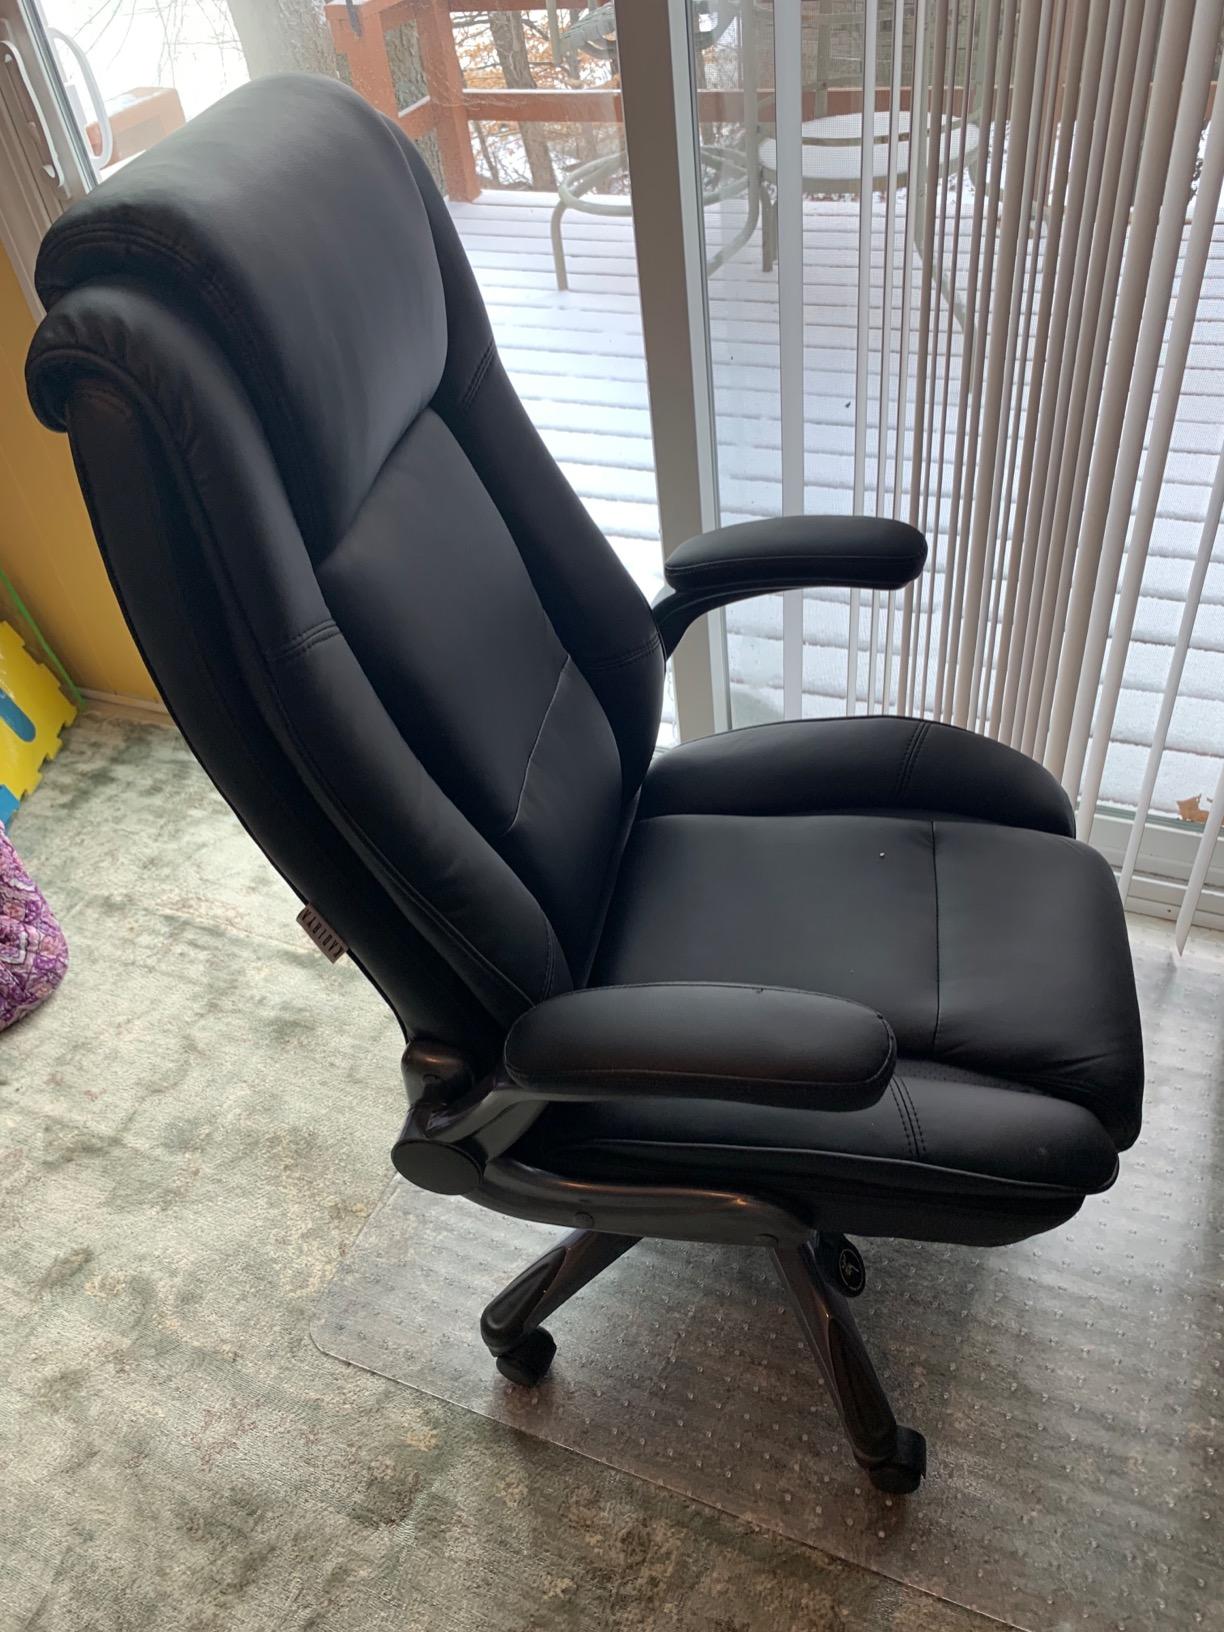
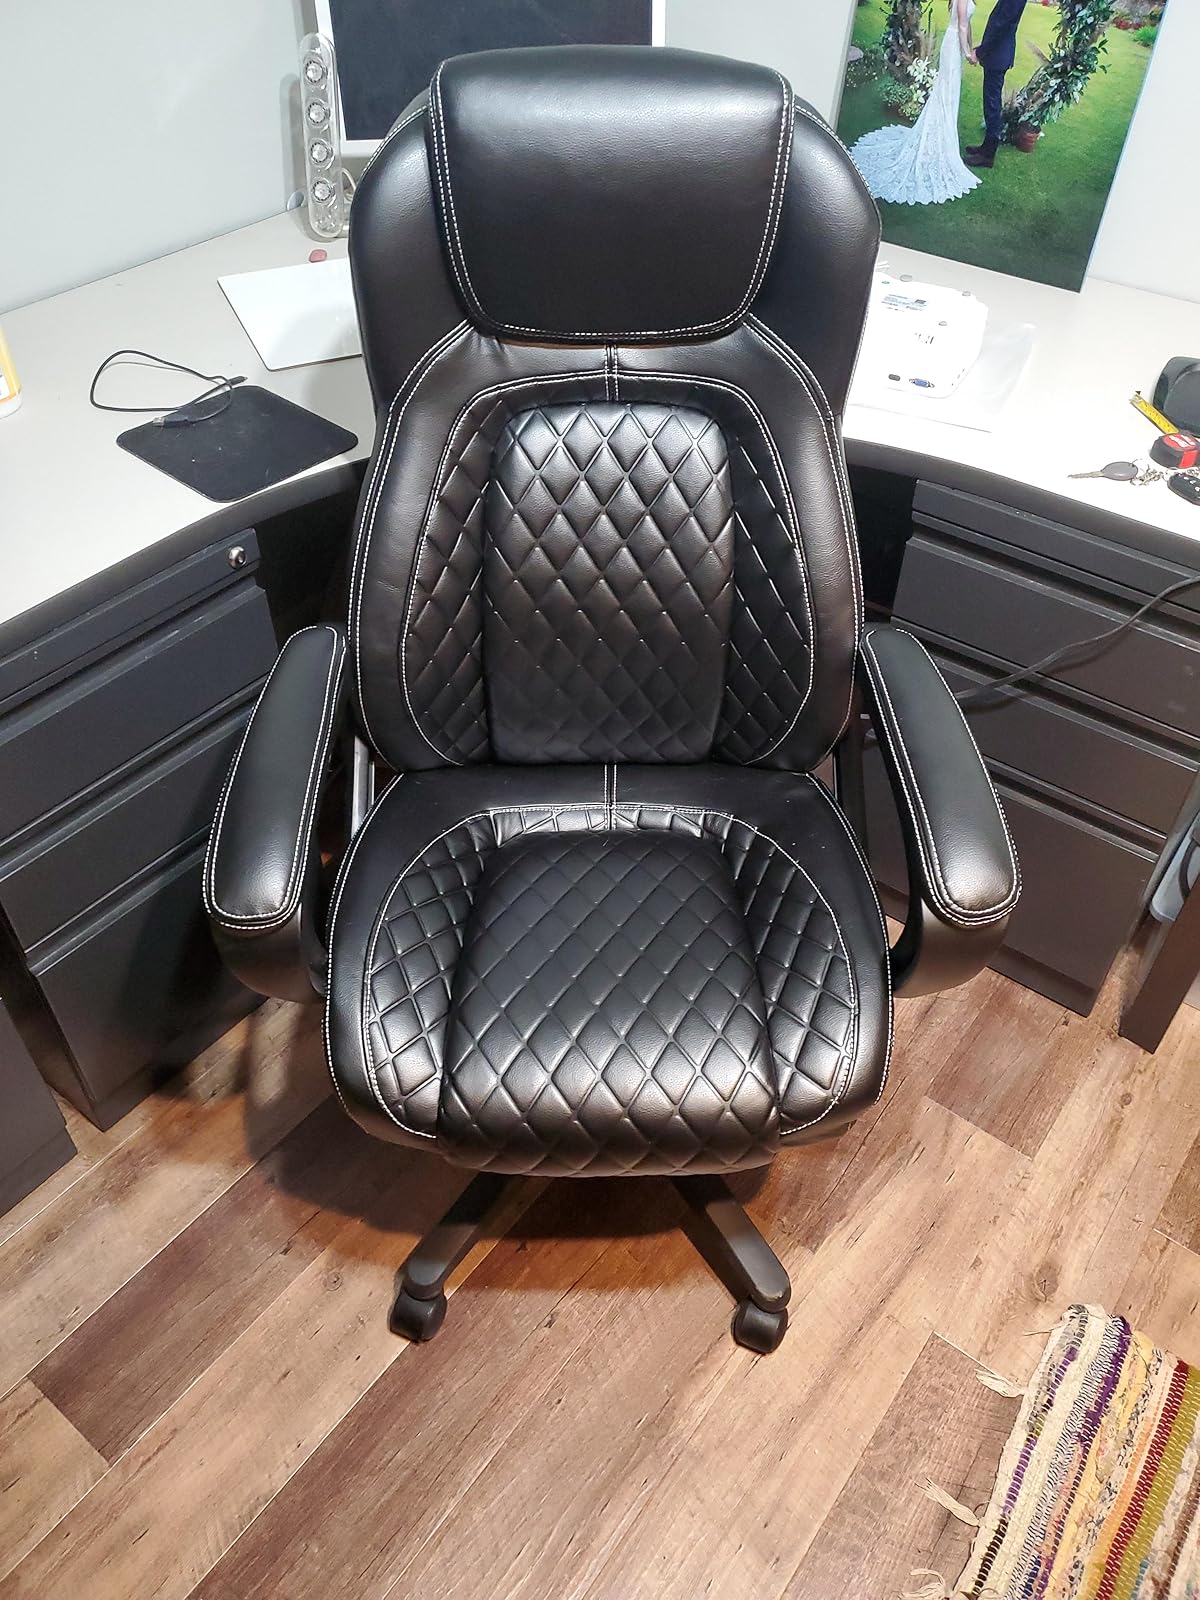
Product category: items_chair
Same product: no